Colvin family

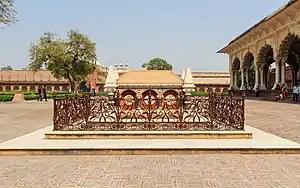
Tomb of John Russell Colvin inside the Red Fort of Agra.

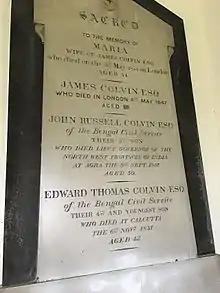
Colvin family memorial in the chancel of All Saints church, Little Bealings, Suffolk

The Colvin family is the family descended from James Colquhoun Colvin (1767–1847), the son of Alexander Colvin (1718–1791) and Elizabeth 'Bettie' née Kennedy (1714–1795). James was a merchant trading between London and Calcutta during the East India Company. This Anglo-Indian family was intimately involved with the British Raj, first as traders and then as administrators and soldiers. Their descendants continued in service to the British Empire and later in some of its constituent countries.